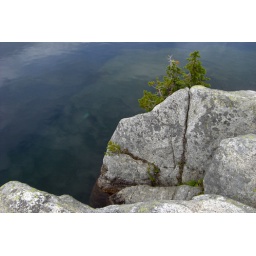
069 Granite shelf beneath the water